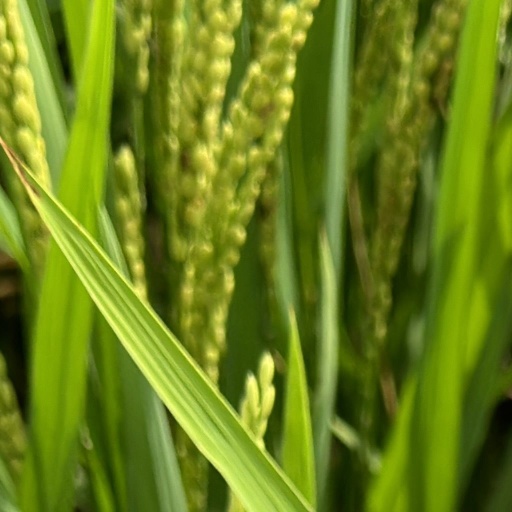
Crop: rice